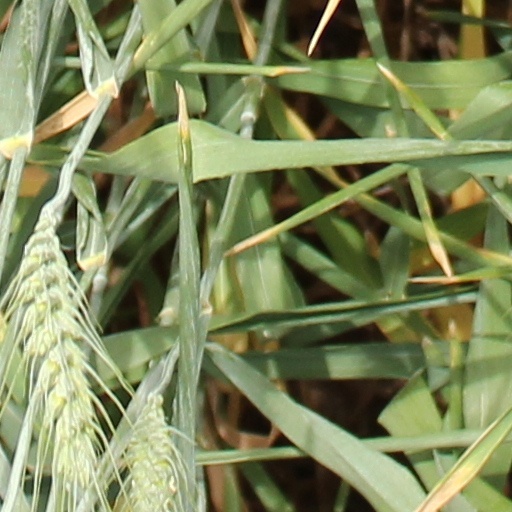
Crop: wheat